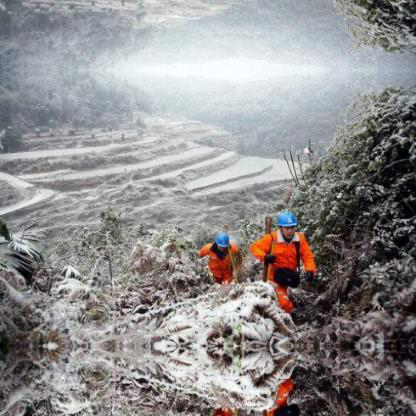
Objects in the image:
label: helmet
label: helmet